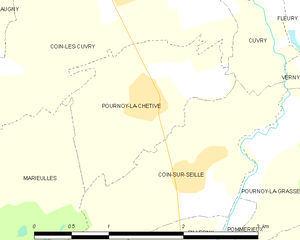
Pournoy-la-Chétive est une commune française située dans le département de la Moselle en région Grand Est.